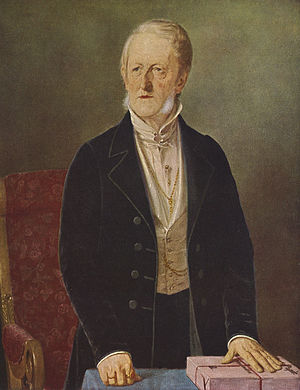
Bondevennernes Selskab
Johan Christian Drewsen var en af bondevennernes stiftere.
Bondevennernes Selskab, også kaldet Bondevennerne, var en politisk forening, der eksisterede i Danmark i anden halvdel af det 19. århundrede.